BT tank

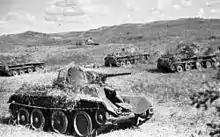
BT-7 tanks in the Battle of Khalkhin Gol

During the Battles of Khalkhin Gol (also known as the Nomonhan Incident), which lasted from May to September in 1939, BT tanks were easily attacked by Japanese "close quarter" teams (tank killer squads) which were – in lieu of anti-tank weapons – armed with petrol (gasoline) bottles (later called "Molotov cocktails"). The BT-5s and BT-7s, operating in temperatures greater than on the Mongolian plains, easily caught fire when a Molotov cocktail ignited their gasoline engines. General Georgy Zhukov made it one of his "points" when briefing Joseph Stalin, that his "...BT tanks were a bit fireprone..." Conversely, many Japanese tank crews held the Soviet 45mm gun of the BT-5 and BT-7 in high esteem, noting, "...no sooner did they see the flash from a Russian gun, than they'd notice a hole in their tank, adding that the Soviet gunners were accurate too!"